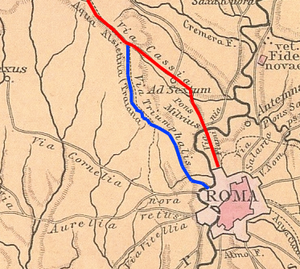
La nécropole du Vatican également connue sous le nom de Scavi, s'étend sous la Cité du Vatican, à une profondeur qui varie de 5 à 12 mètres, sous la basilique Saint-Pierre.